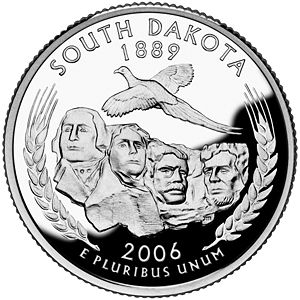
South Dakota / Økonomi
South Dakota på kvartdollar
South Dakota er en amerikansk delstat. Statens hovedstad er Pierre, mens den største by hedder Sioux Falls. I 2006 havde staten 781.919 indbyggere.